List of Scout Laws by country

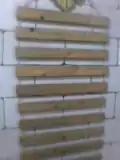
Legge scout

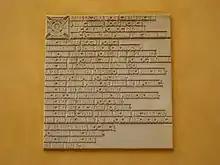
Polish Scout Law - St. Martin's church in Warsaw, Poland

The BSA's initial Scout Law was virtually identical to that of Britain's and was first adopted on July 9, 1910. This version steadily changed until August 1, 1911 when the BSA's Scout Law took its current form.